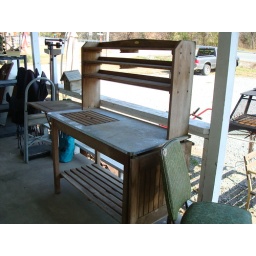
We found this bench in a flea market in Sulphur Springs Arkansas, took it home and fixed it up.